Kaliningrad City Hall

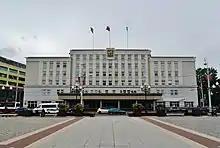
Kaliningrad City Hall

Kaliningrad City Hall is the seat of government in Kaliningrad, Russia. It is located at Victory Square.